Alfa Romeo Montreal

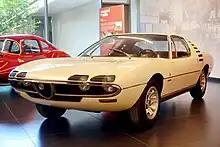
Montreal prototype

The Alfa Romeo Montreal was introduced as a concept car in 1967 at the Expo 67, held in Montreal, Quebec, Canada. Originally, the concept cars were displayed without any model name, but the public took to calling it "The Montreal". It was a 2-door 2+2 coupe designed by Marcello Gandini at Bertone using the 1.6-litre engine of the Giulia TI and the short wheelbase chassis of the Giulia Sprint GT. Paolo Martin is credited for the prototype's instrument cluster. One of the two concept cars built for Expo 67 is displayed in the Alfa Romeo Historical Museum in Arese, Italy, while the other is in the museum storage.